Indian cricket team in England in 1952

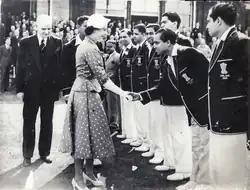
The Indian team meets Queen Elizabeth II at Lord's Cricket Ground, 23 June 1952

The Indian cricket team toured England in the 1952 season. The team played four Test matches, losing three of them and drawing the other one. In all first-class matches, they played 29, winning four and losing five, with the rest drawn. At the first Test in Headingley, India lost four wickets for no runs at the start of their second innings.